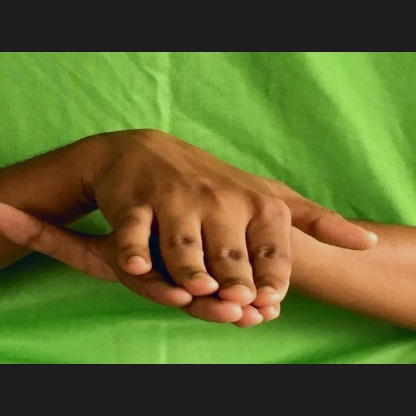
Mudra: Matsya